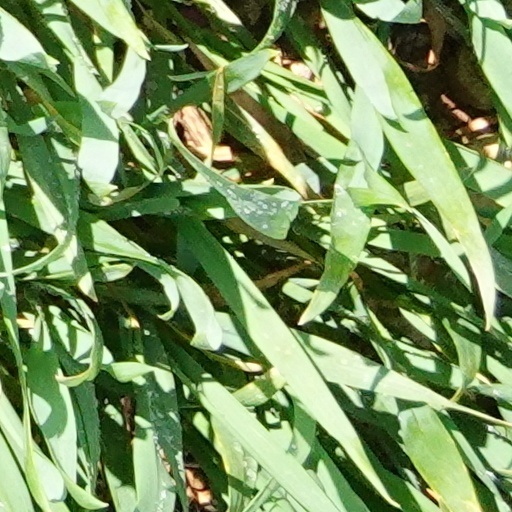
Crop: wheat